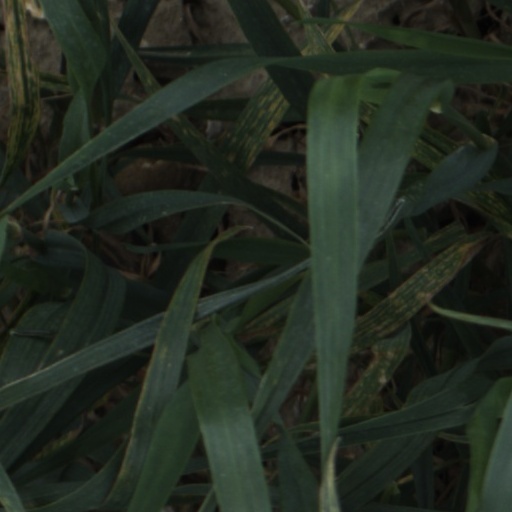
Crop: wheat